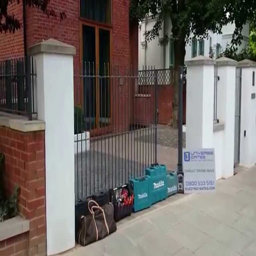
around the corner sliding gate